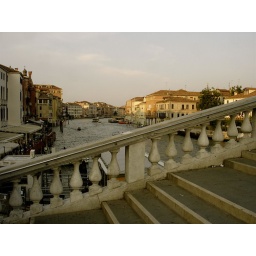
The bridge across the Grand Canal near our hotel (and the train station).